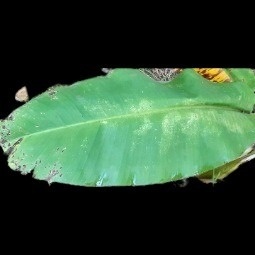
Label: Potassium